Chhatrapati Shivaji Maharaj Museum of Indian History

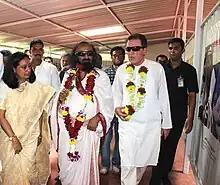
Ravi Shankar with Francois Gautier at the inauguration of the museum

The museum complex has twenty two buildings, each housing a unique exhibition. Among them are displays regarding Aurangzeb, based on his own firmans, on Maharana Pratap, the only Rajput to fight the Mughals and win; Dara Shikoh, two exhibitions on the great Chhatrapati Shivaji Maharaj, as well numerous exhibitions on women warriors, like Alyabhai Holkar, Tarabai of Maharashtra, Rani Kittur Chennama of Karnataka. Francois Gautier also wanted to highlight the suffering of Hindus throughout the ages, thus there are exhibitions on the Portuguese Inquisition, Tippu Sultan, the Hindu Holocaust. The museum complex also has one of the two temples in India dedicated to Bharat Mata (Mother India). The architect of the Bharat Mata temple and the future Museum is MRS Sheetal Harpale of Pune.